Petroleum County, Montana

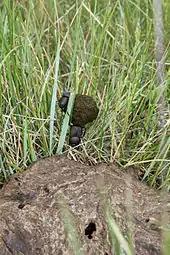
Dung beetles on the War Horse NWR

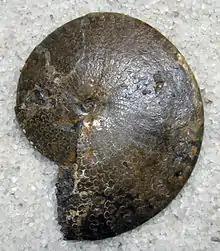
A ~11.5 cm diameter fossil ammonite "Metengonoceras teigenense" from the Cretaceous Mowry Shale, Petroleum County

A sandstone ridge with steep dips runs along the northern end of the county. This anticline is petroleum-bearing, and divides the county into two areas: to the north, geological formations of Bearpaw Shale or the Hell Creek Formation; to the south, formations containing older Cretaceous rocks. Marine shales of Cretaceous Age are found as outcrops throughout the county. Sandstones are noted in alternate sequences and are identified at deeper depths in Cat Creek.